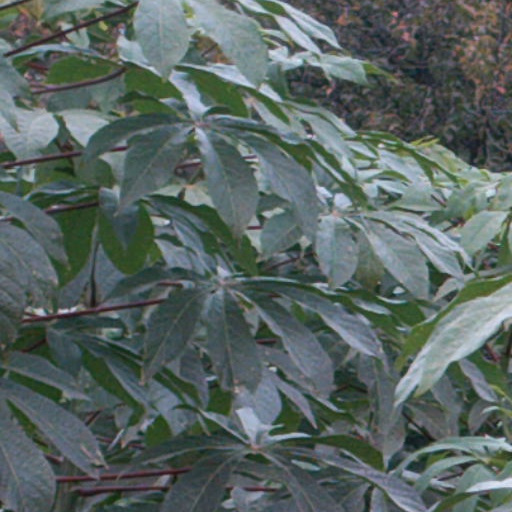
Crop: cassava